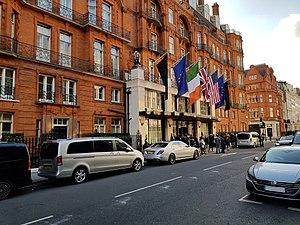
Entrée du Claridge's, Brook Street, Londres.
L’hôtel Claridge's est un hôtel de luxe situé à Londres.